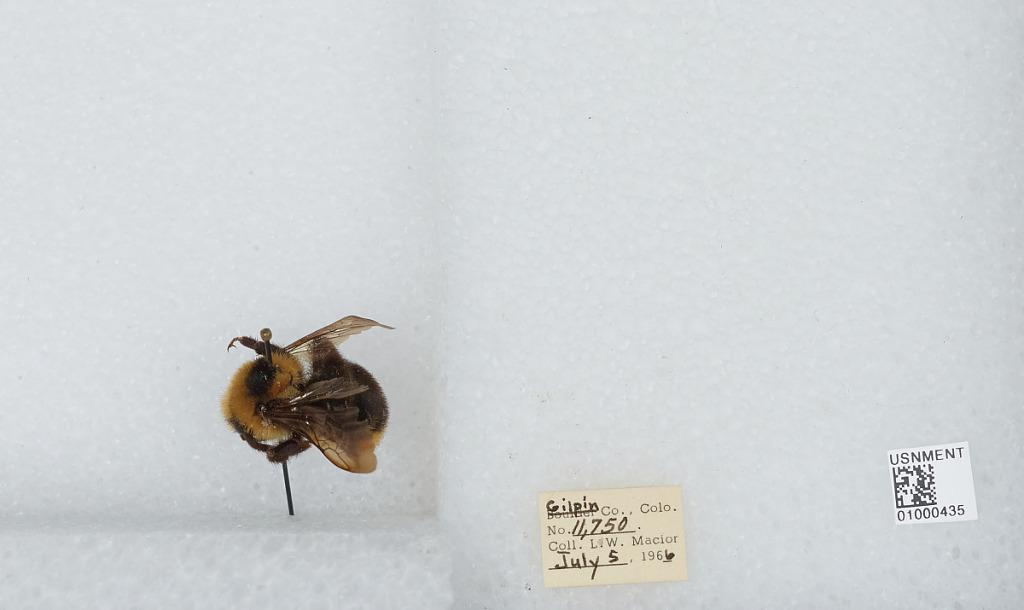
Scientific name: Bombus (Psithyrus) insularis (Smith)
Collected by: L. Macior
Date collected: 1966-7-5
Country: United States
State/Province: Colorado
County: Gilpin
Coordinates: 39.8908, -105.508